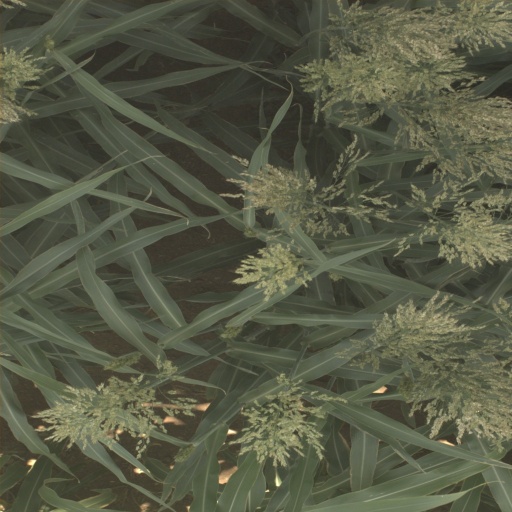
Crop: sorghum